David Martin (footballer, born 1986)

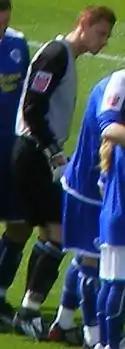
Martin with Leicester City.

On 4 August 2008, Martin joined League One team Leicester City on a six-month loan, making his debut in a 1–0 home win over Stockport on 12 August. In December, Martin's loan deal at Leicester was extended until the end of the season. He revealed on 30 January 2009 that he wanted a permanent move to Leicester, having made 13 clean sheets in 26 appearances for the club. Martin made a total of 25 league appearances as Leicester secured their promotion as league champions, but was unable to secure a permanent deal with the club.